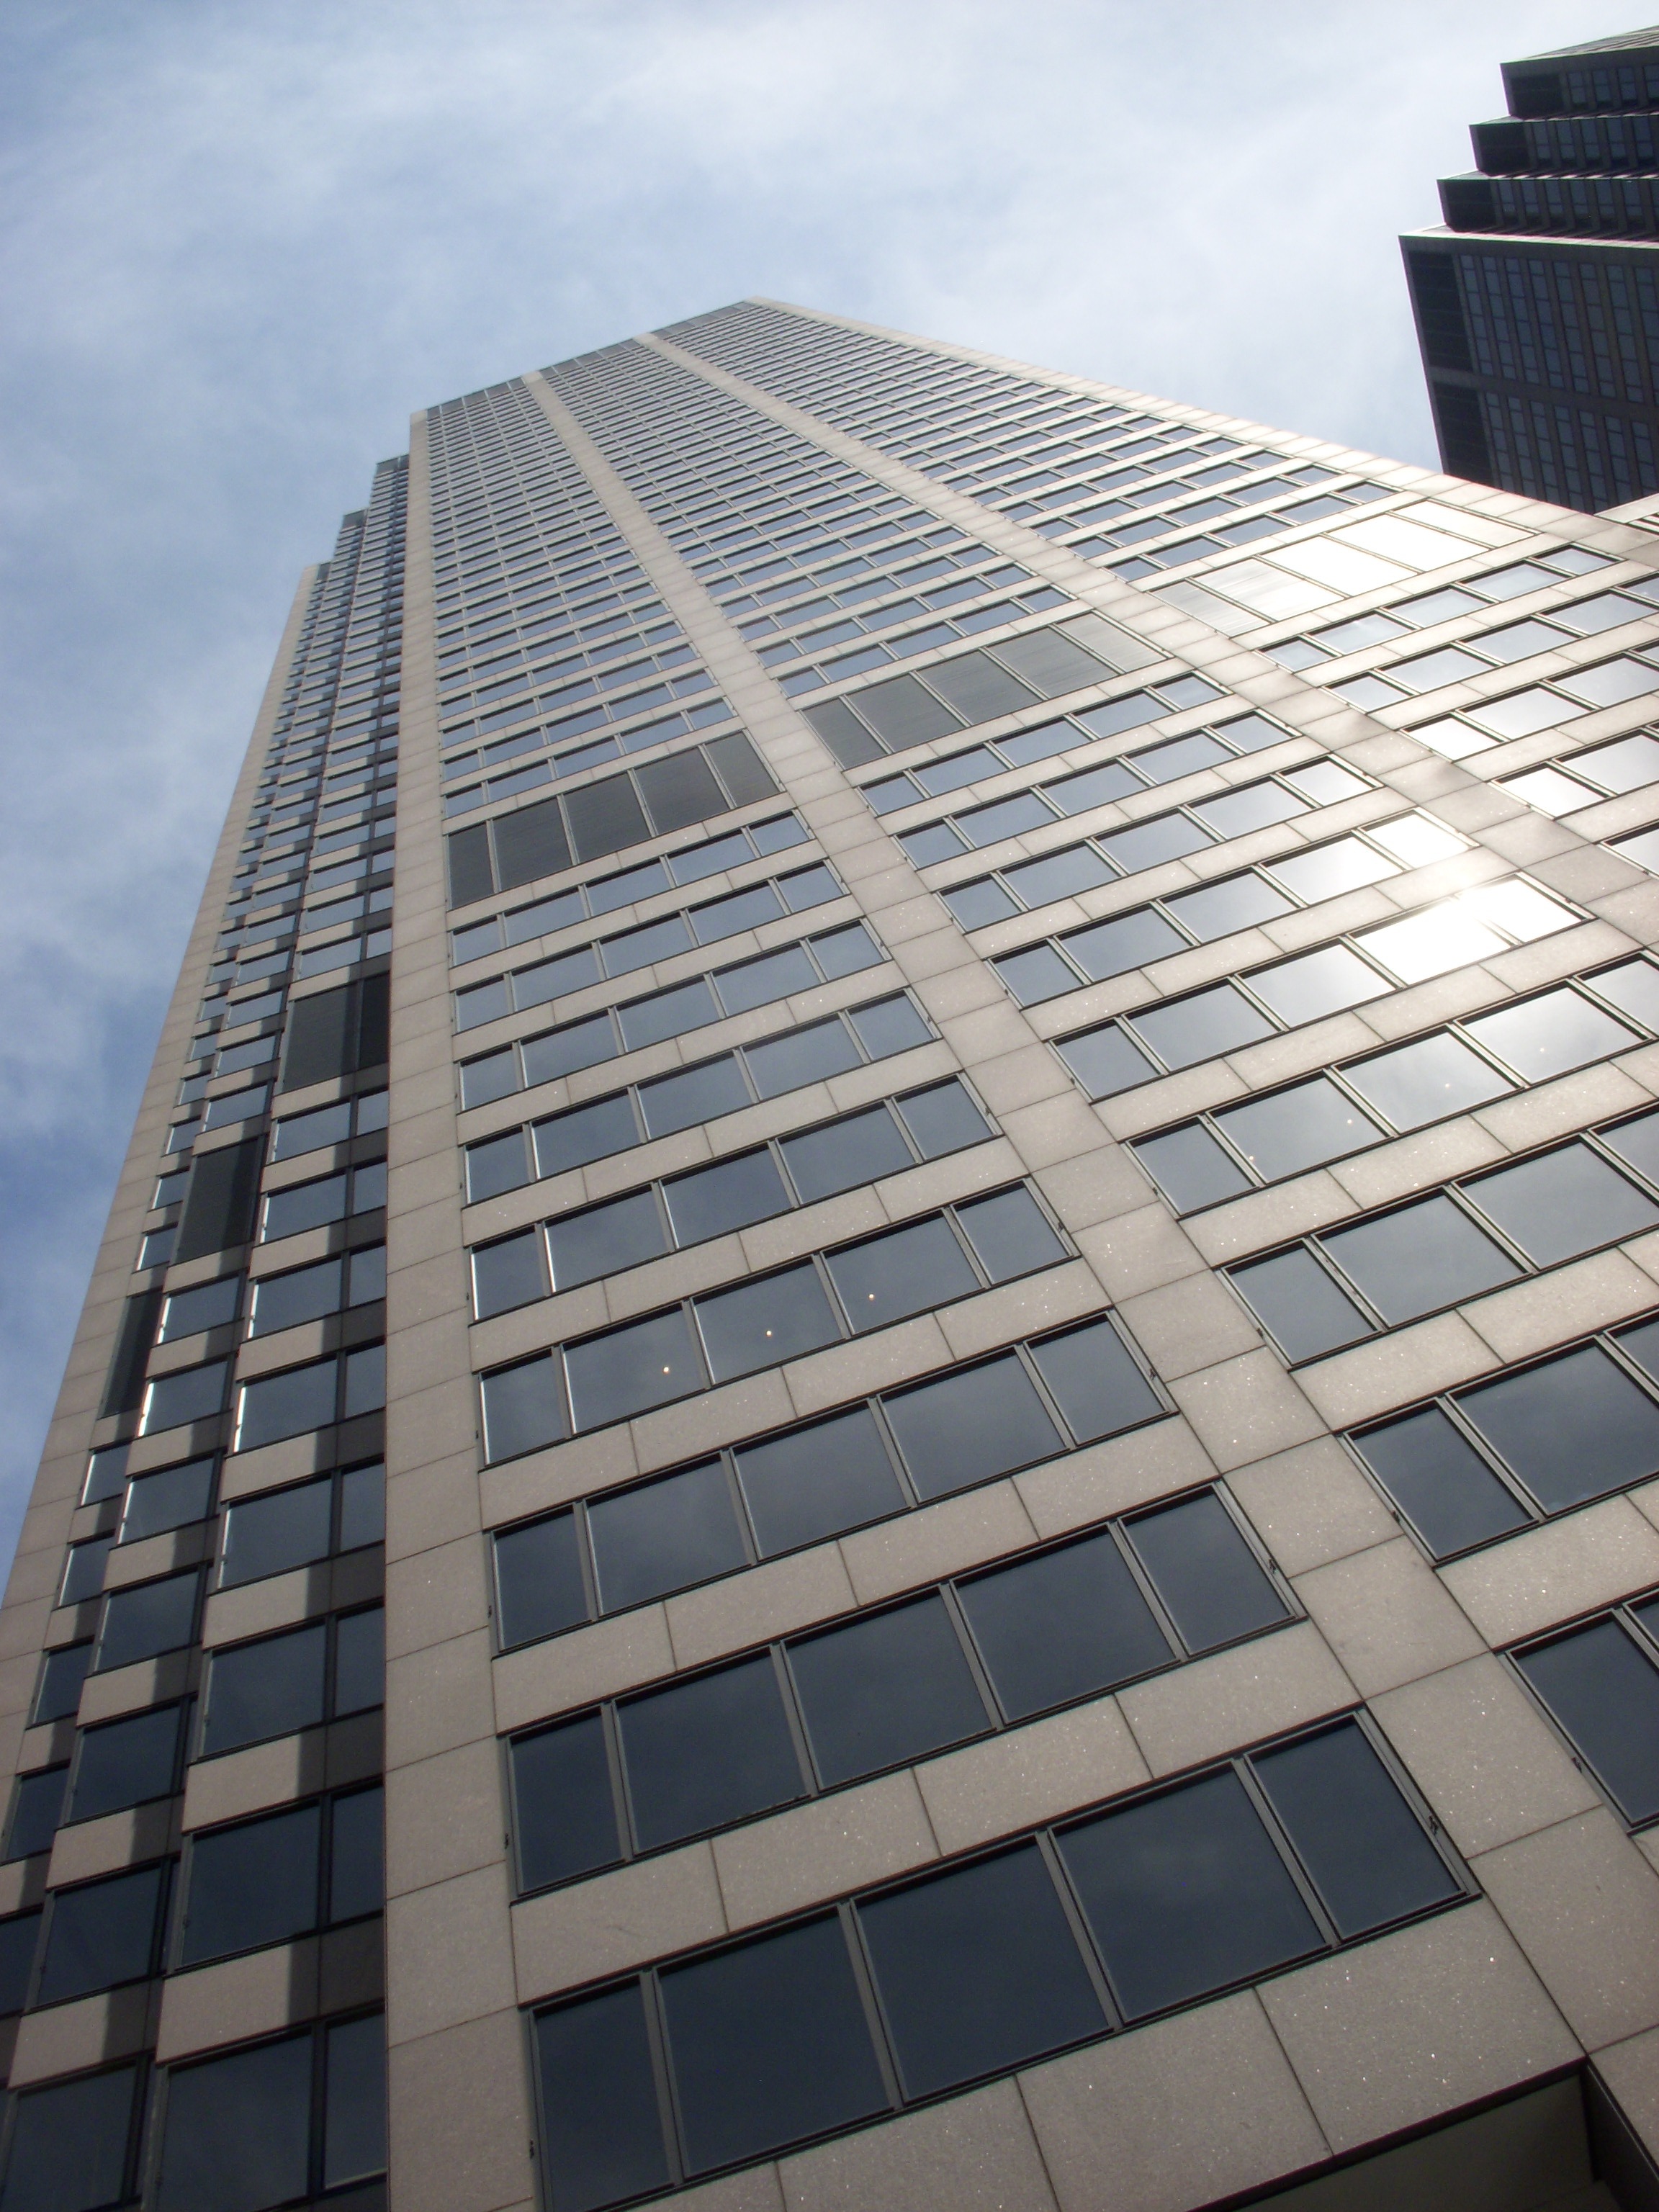
architecture, roof, building, city, skyscraper, urban, downtown, tower, office, landmark, facade, office building, tower block, headquarters, daylighting, modern office, brutalist architecture, office window